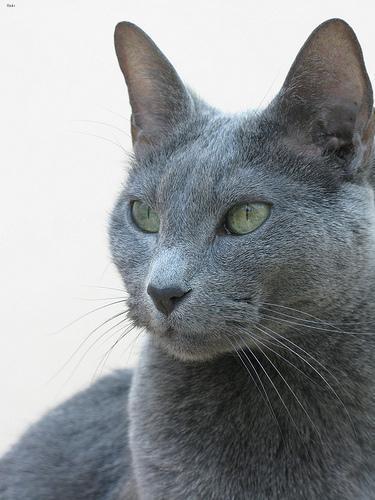
Russian Blue